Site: brandenburg
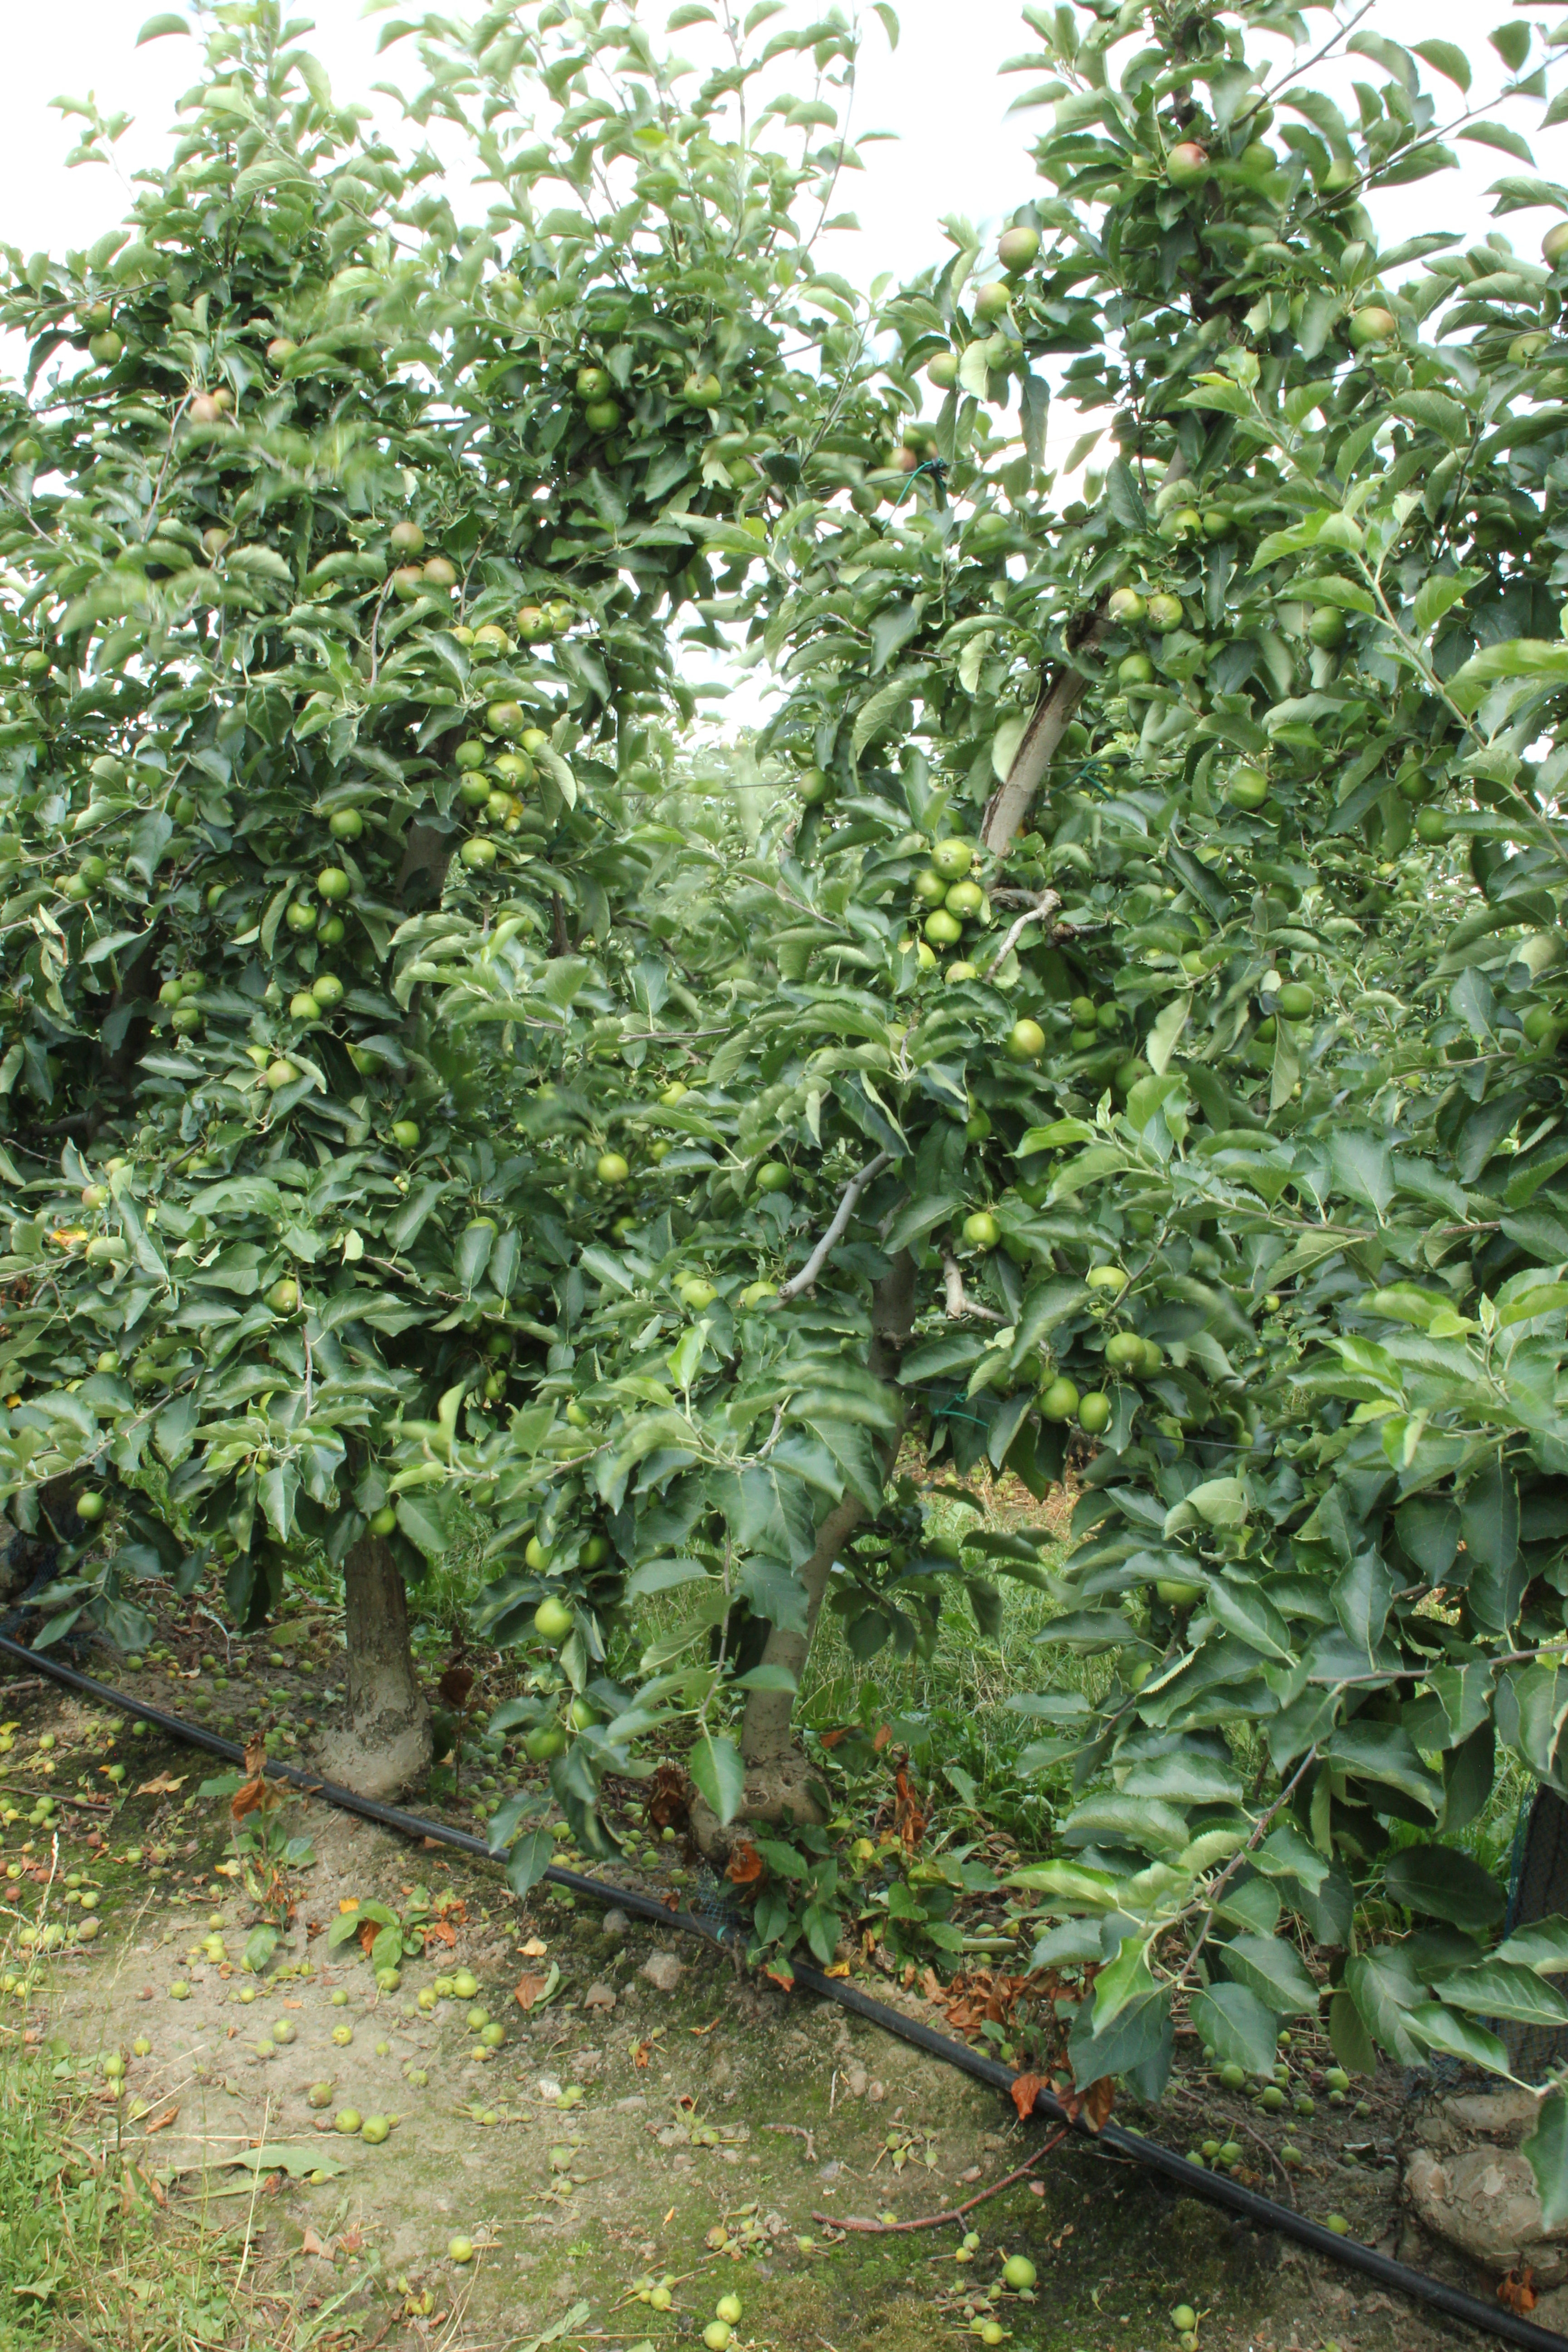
Growth stage (BBCH 74): Development of fruit